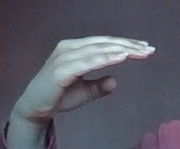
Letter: jeem